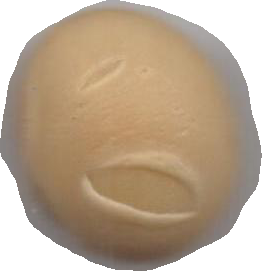
Variety: Grobogan